Puente de Colores

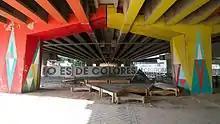
Puente de Colores playground

Puente de Colores is a landmark and open-air arts and culture social centre in the San Cristóbal de los Ángeles ward of Madrid, Spain, at the most prominent entryway to the neighborhood. The project to transform the undeveloped area beneath an Avenida de Andalucía overpass into a functional venue began in 2012 as collaborative effort between community-development project Autobarrios, architects, artists, and local residents. The plan was completed in 2014, though development continues. and Puente de Colores, hosts educational and cultural activities, including a "TED" event, and has a playground. Its name means 'Bridge of Colours' in Spanish.